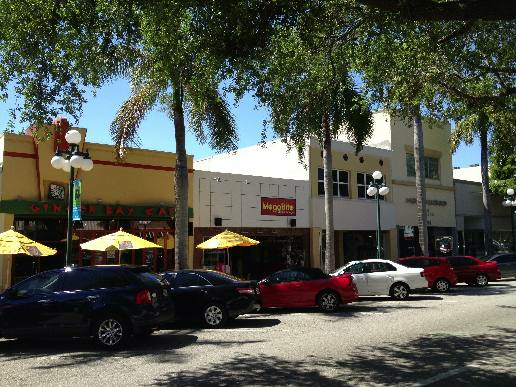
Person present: No